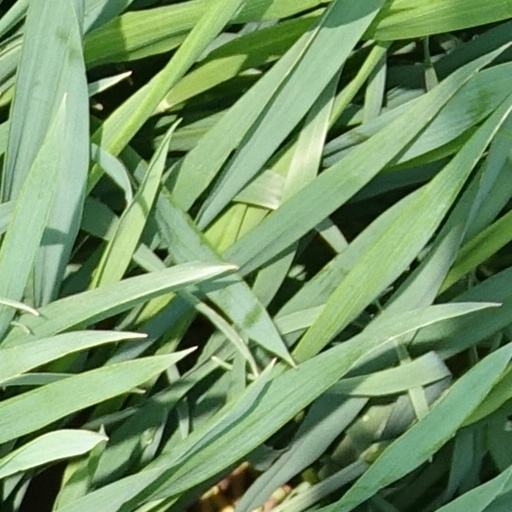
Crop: wheat